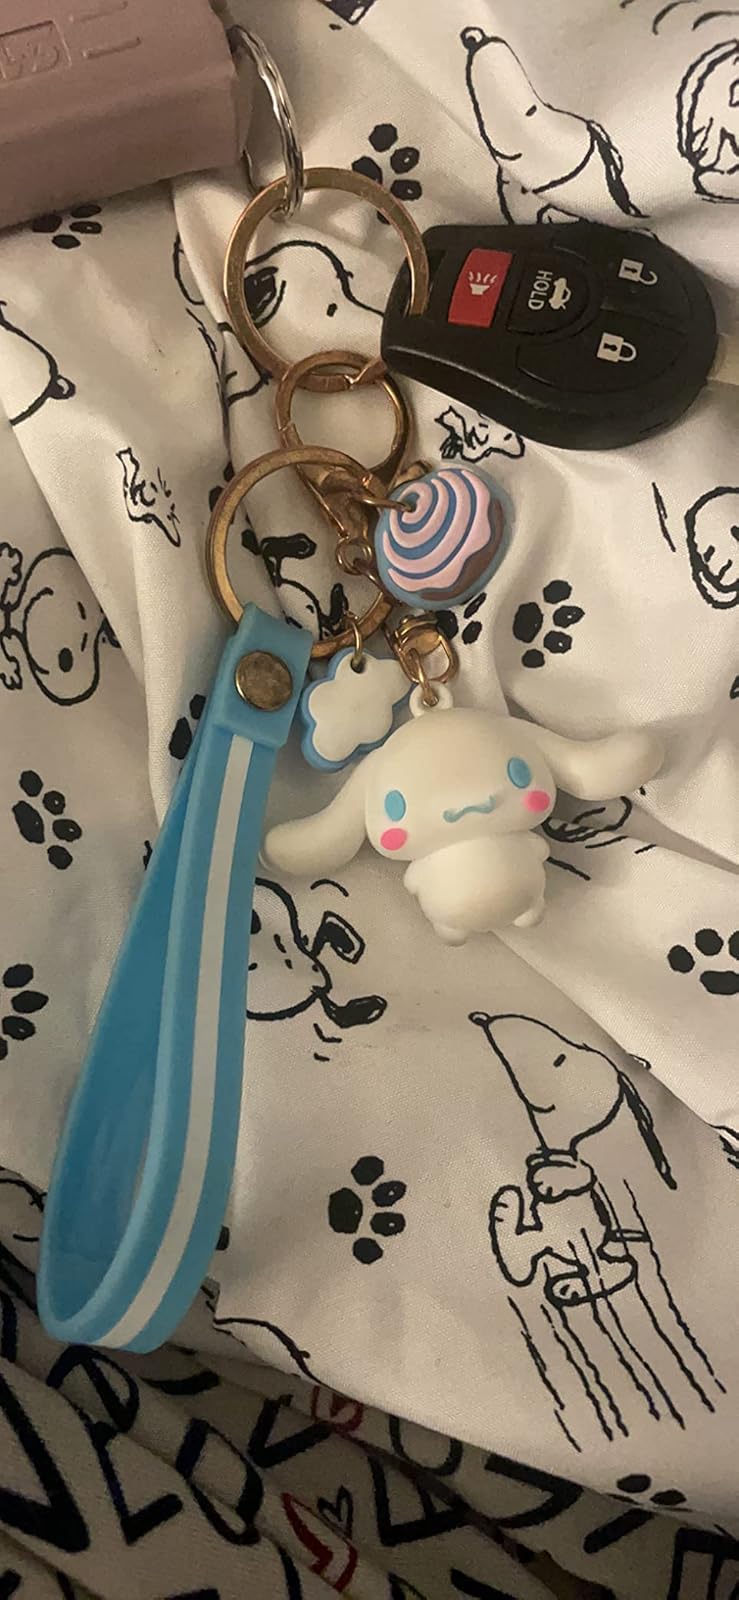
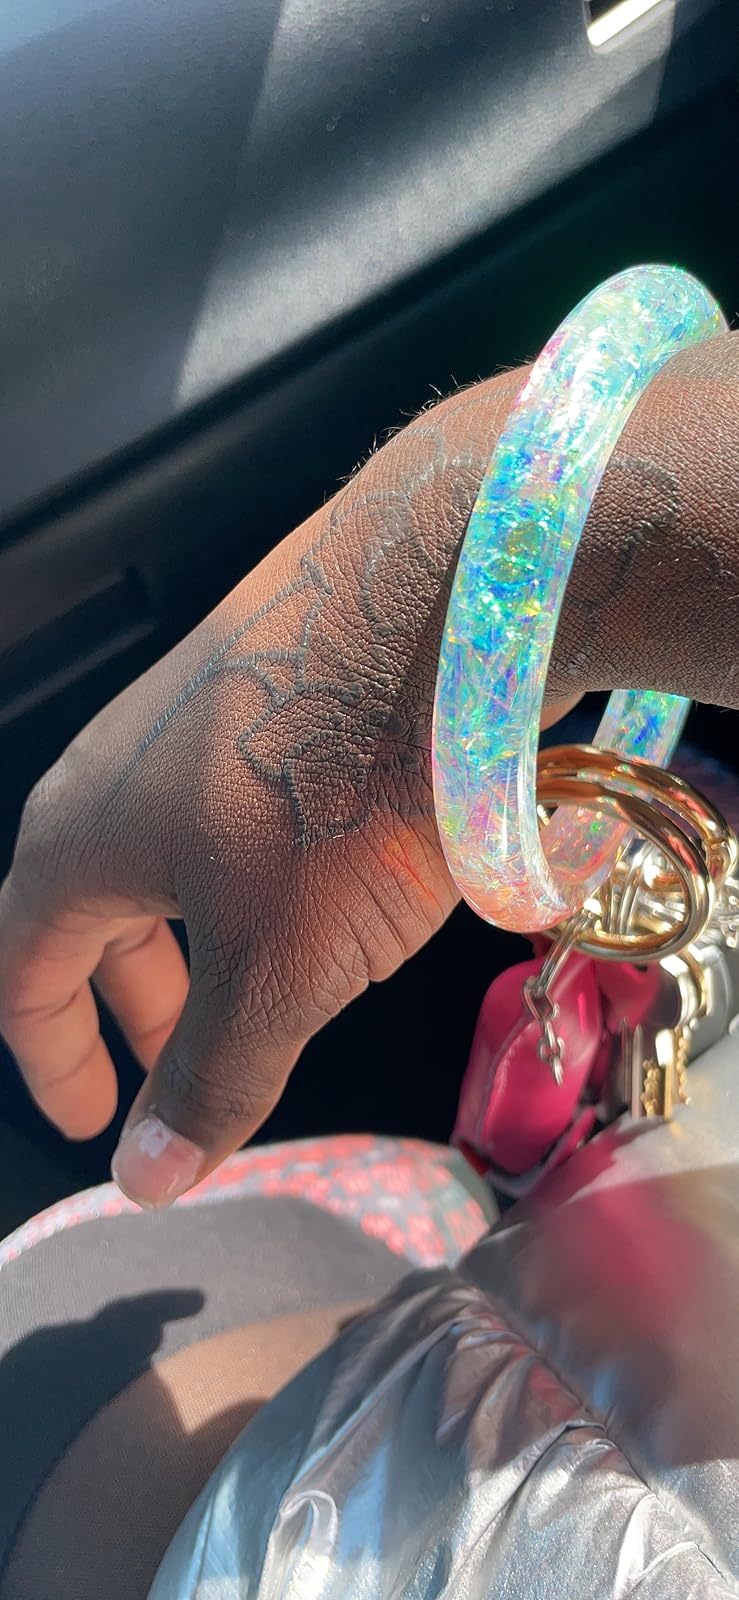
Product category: accessories_keychain
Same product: no